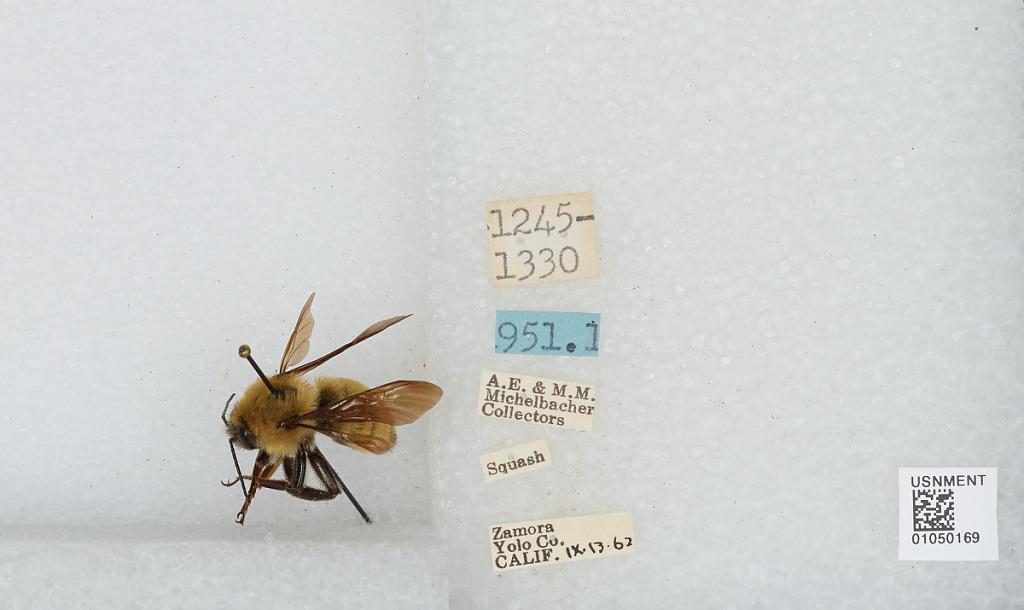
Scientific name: Bombus sp.
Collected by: A. Michelbacher & M. Michelbacher
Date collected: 1962-9-13
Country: United States
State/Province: California
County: Yolo
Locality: Zamora
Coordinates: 38.7967, -121.882